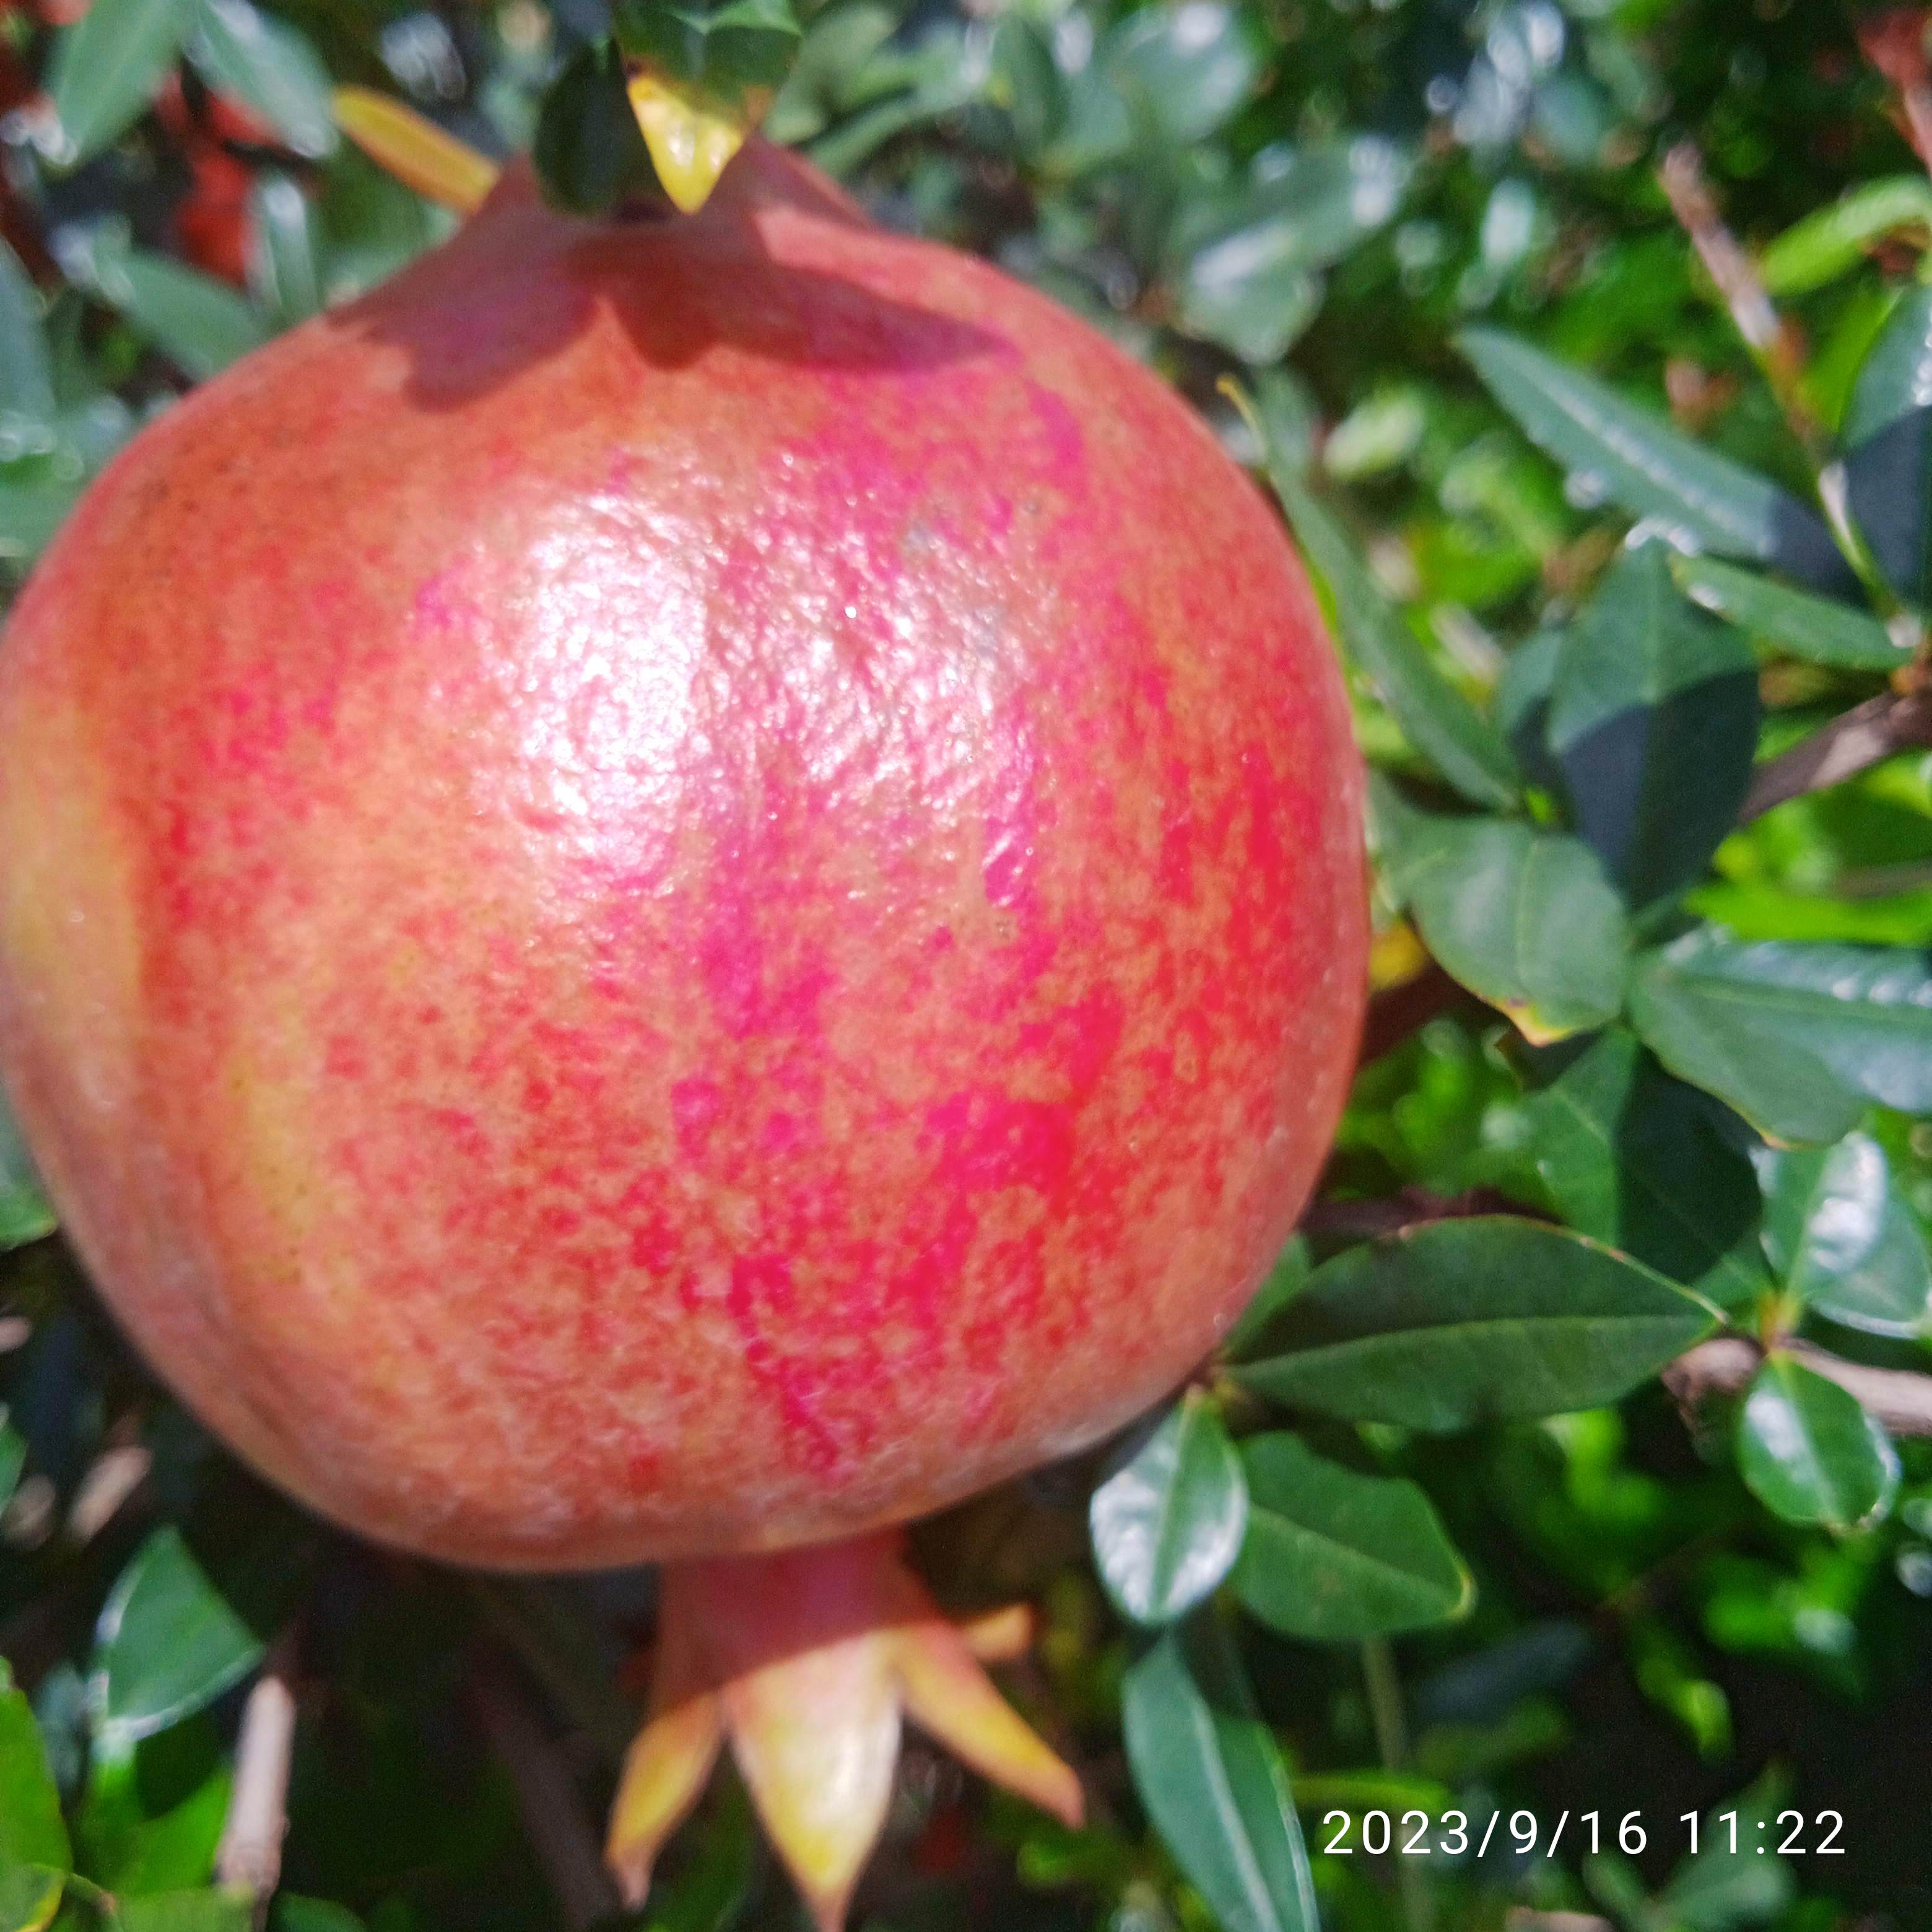
Label: Healthy